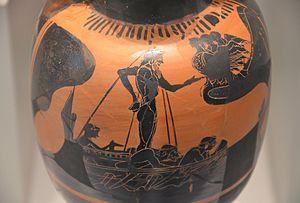
L’Odyssée est une épopée grecque antique attribuée à l’aède Homère, qui l'aurait composée après l’Iliade, vers la fin du VIIIᵉ siècle av. J.-C. Elle est considérée comme l’un des plus grands chefs-d’œuvre de la littérature et, avec l’Iliade, comme l'un des deux « poèmes fondateurs » de la civilisation européenne.